Andrew Brunson

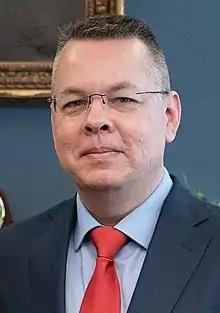
Brunson in October 2019

Andrew Craig Brunson (born January 3, 1968) is an American pastor. Before becoming a lecturer in the Evangelical Presbyterian Church, he was the evangelical pastor of a Protestant church with a congregation of 24 people in İzmir, Turkey.